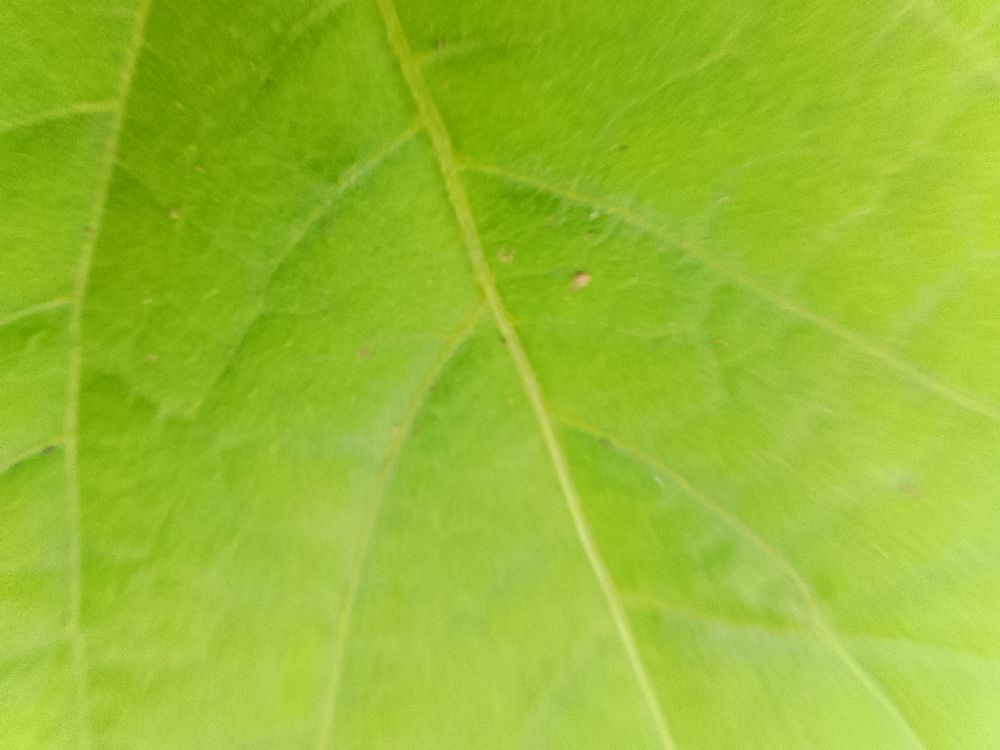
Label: healthy